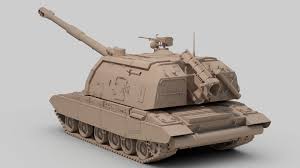
Label: Self Propelled Artillery